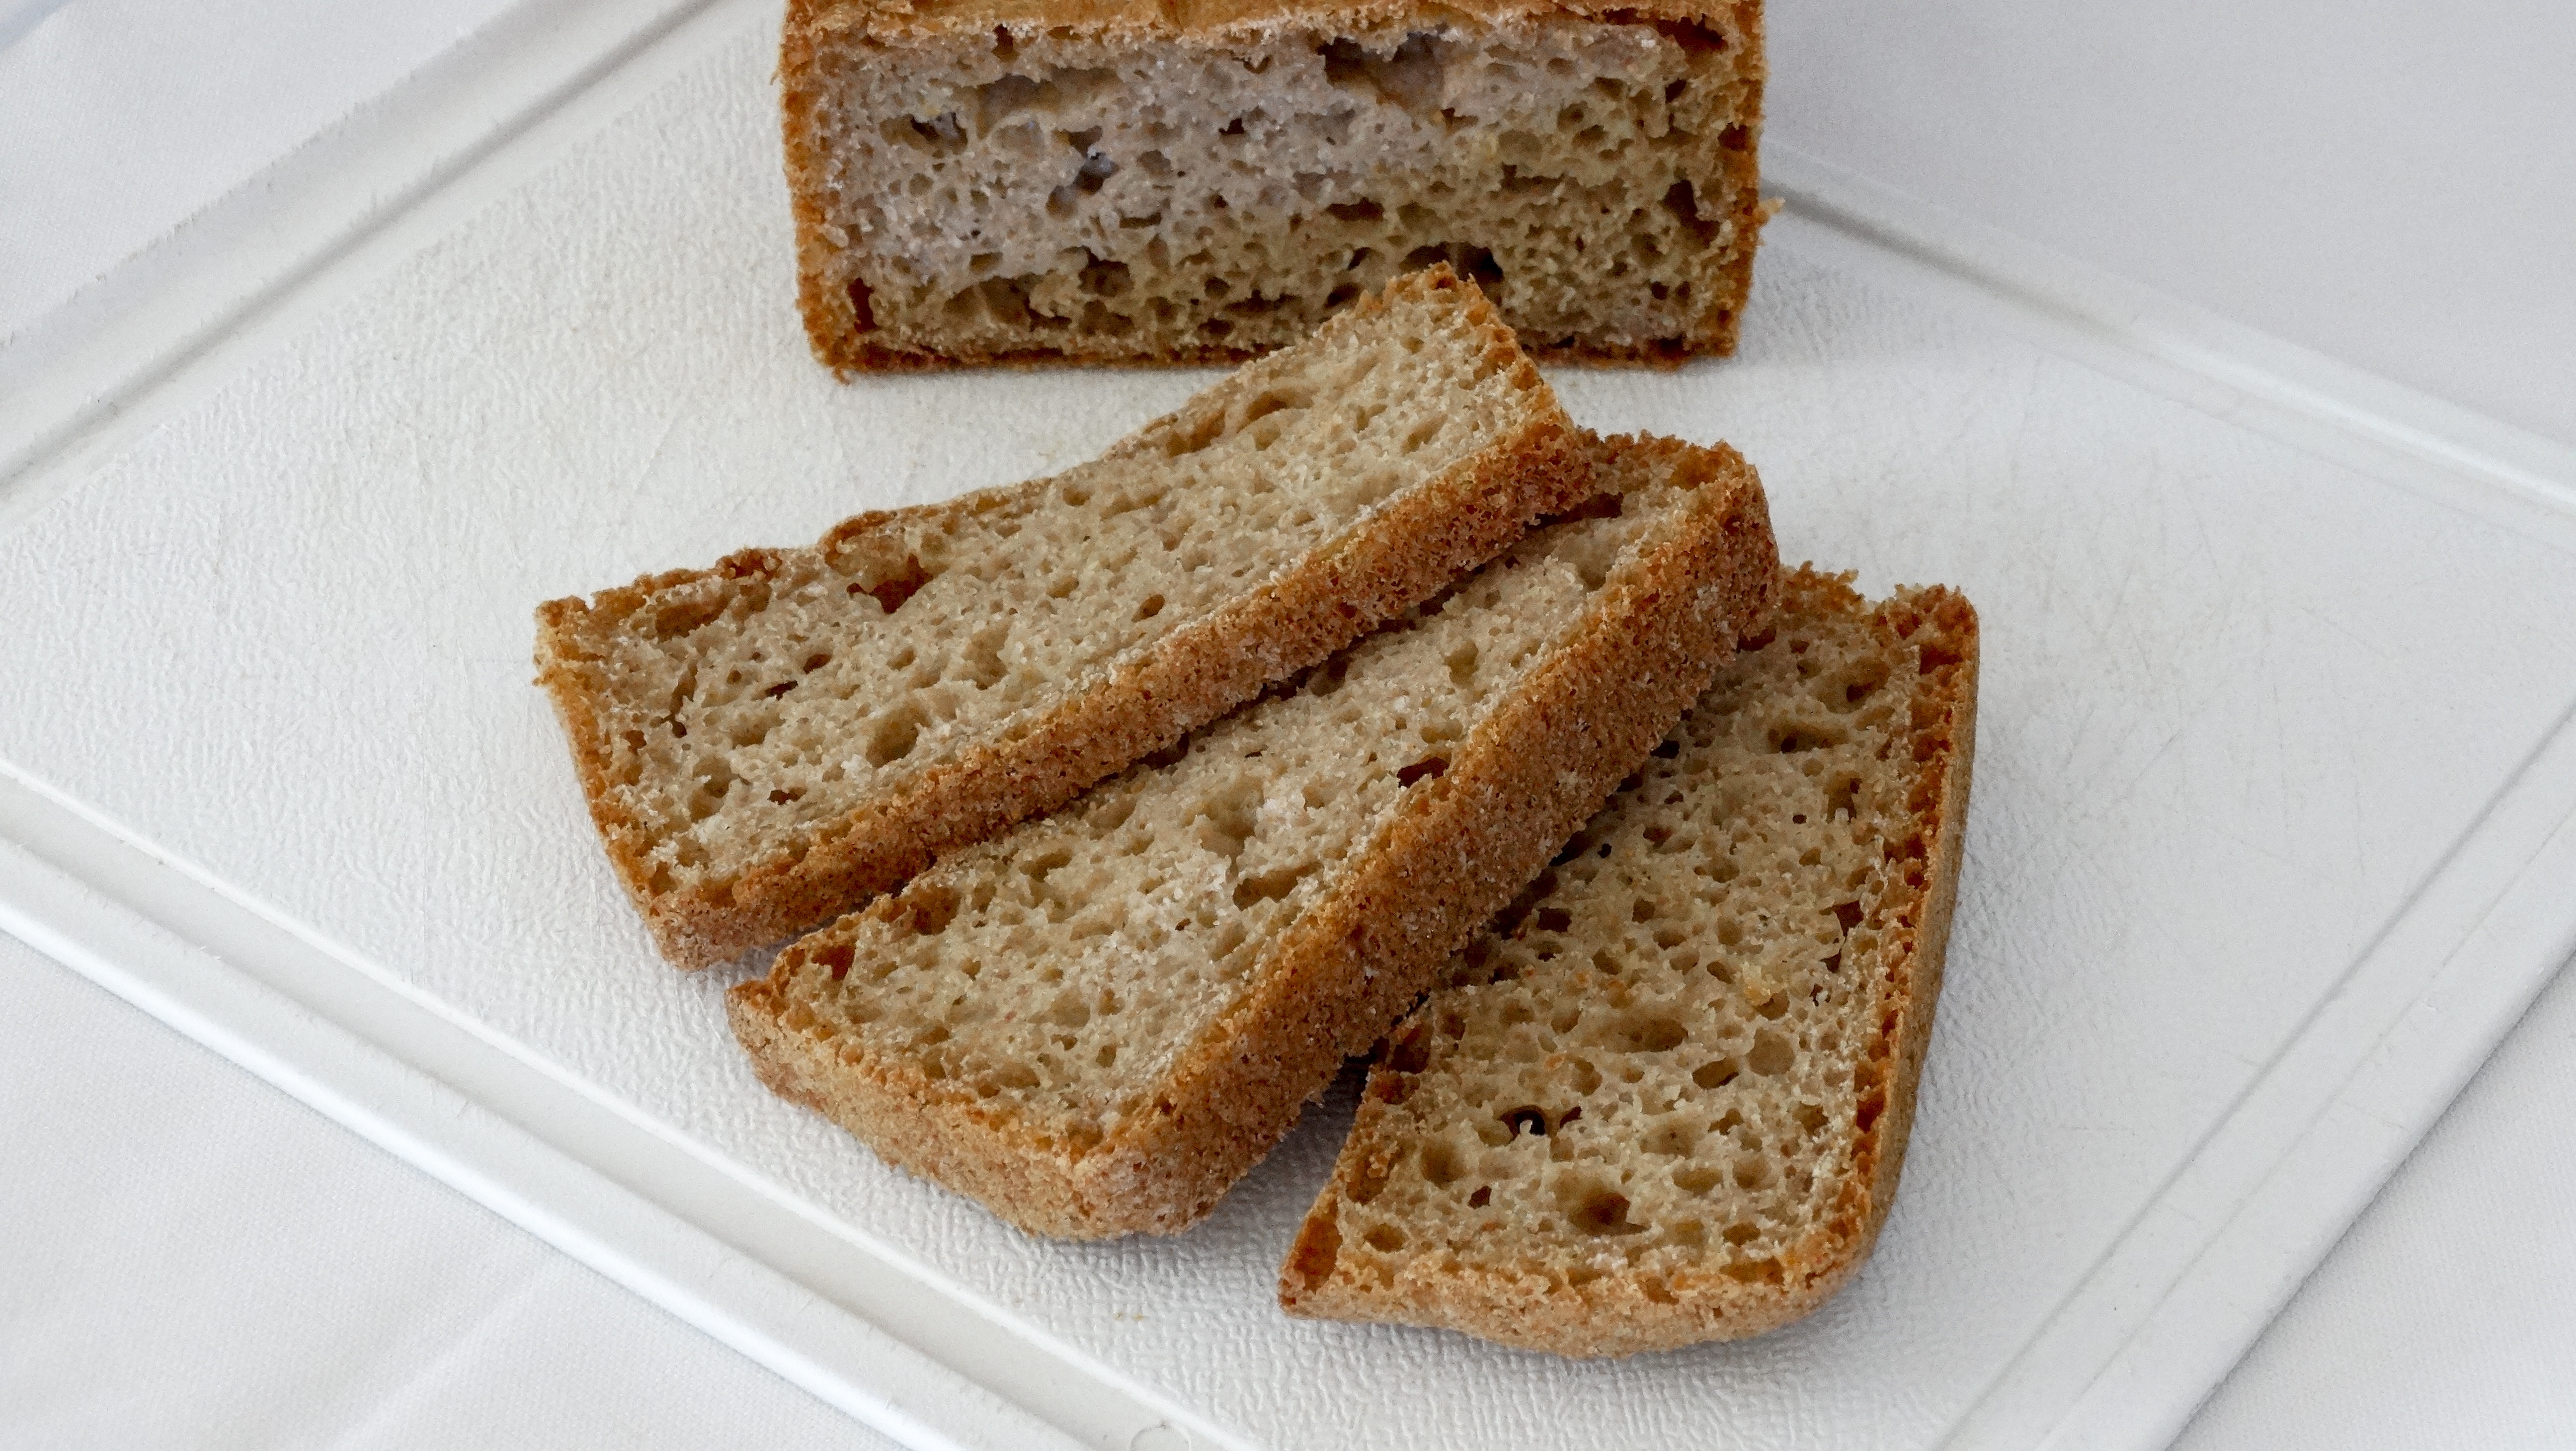
dish, meal, food, produce, breakfast, baking, dessert, bread, gastronomy, baked goods, flavor, integral, brown bread, beer bread, rye bread, whole wheat bread, grass family, snack food, whole grain, pumpkin bread, banana bread